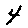
Label: 4